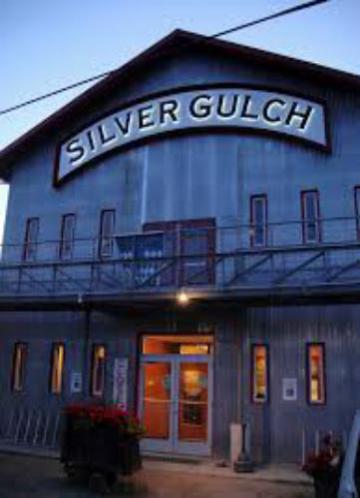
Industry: Food